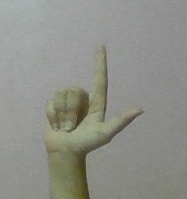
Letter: laam